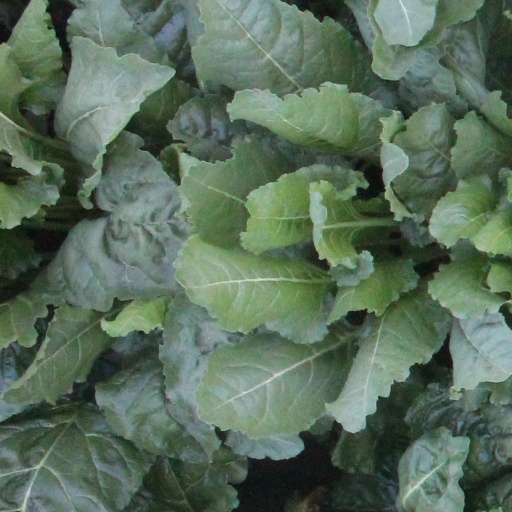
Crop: sugar beet